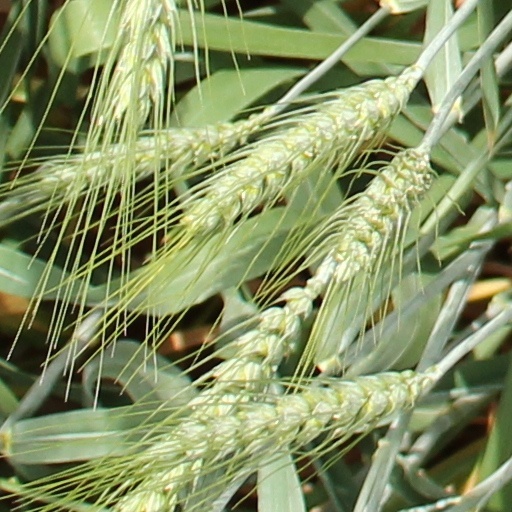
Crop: wheat